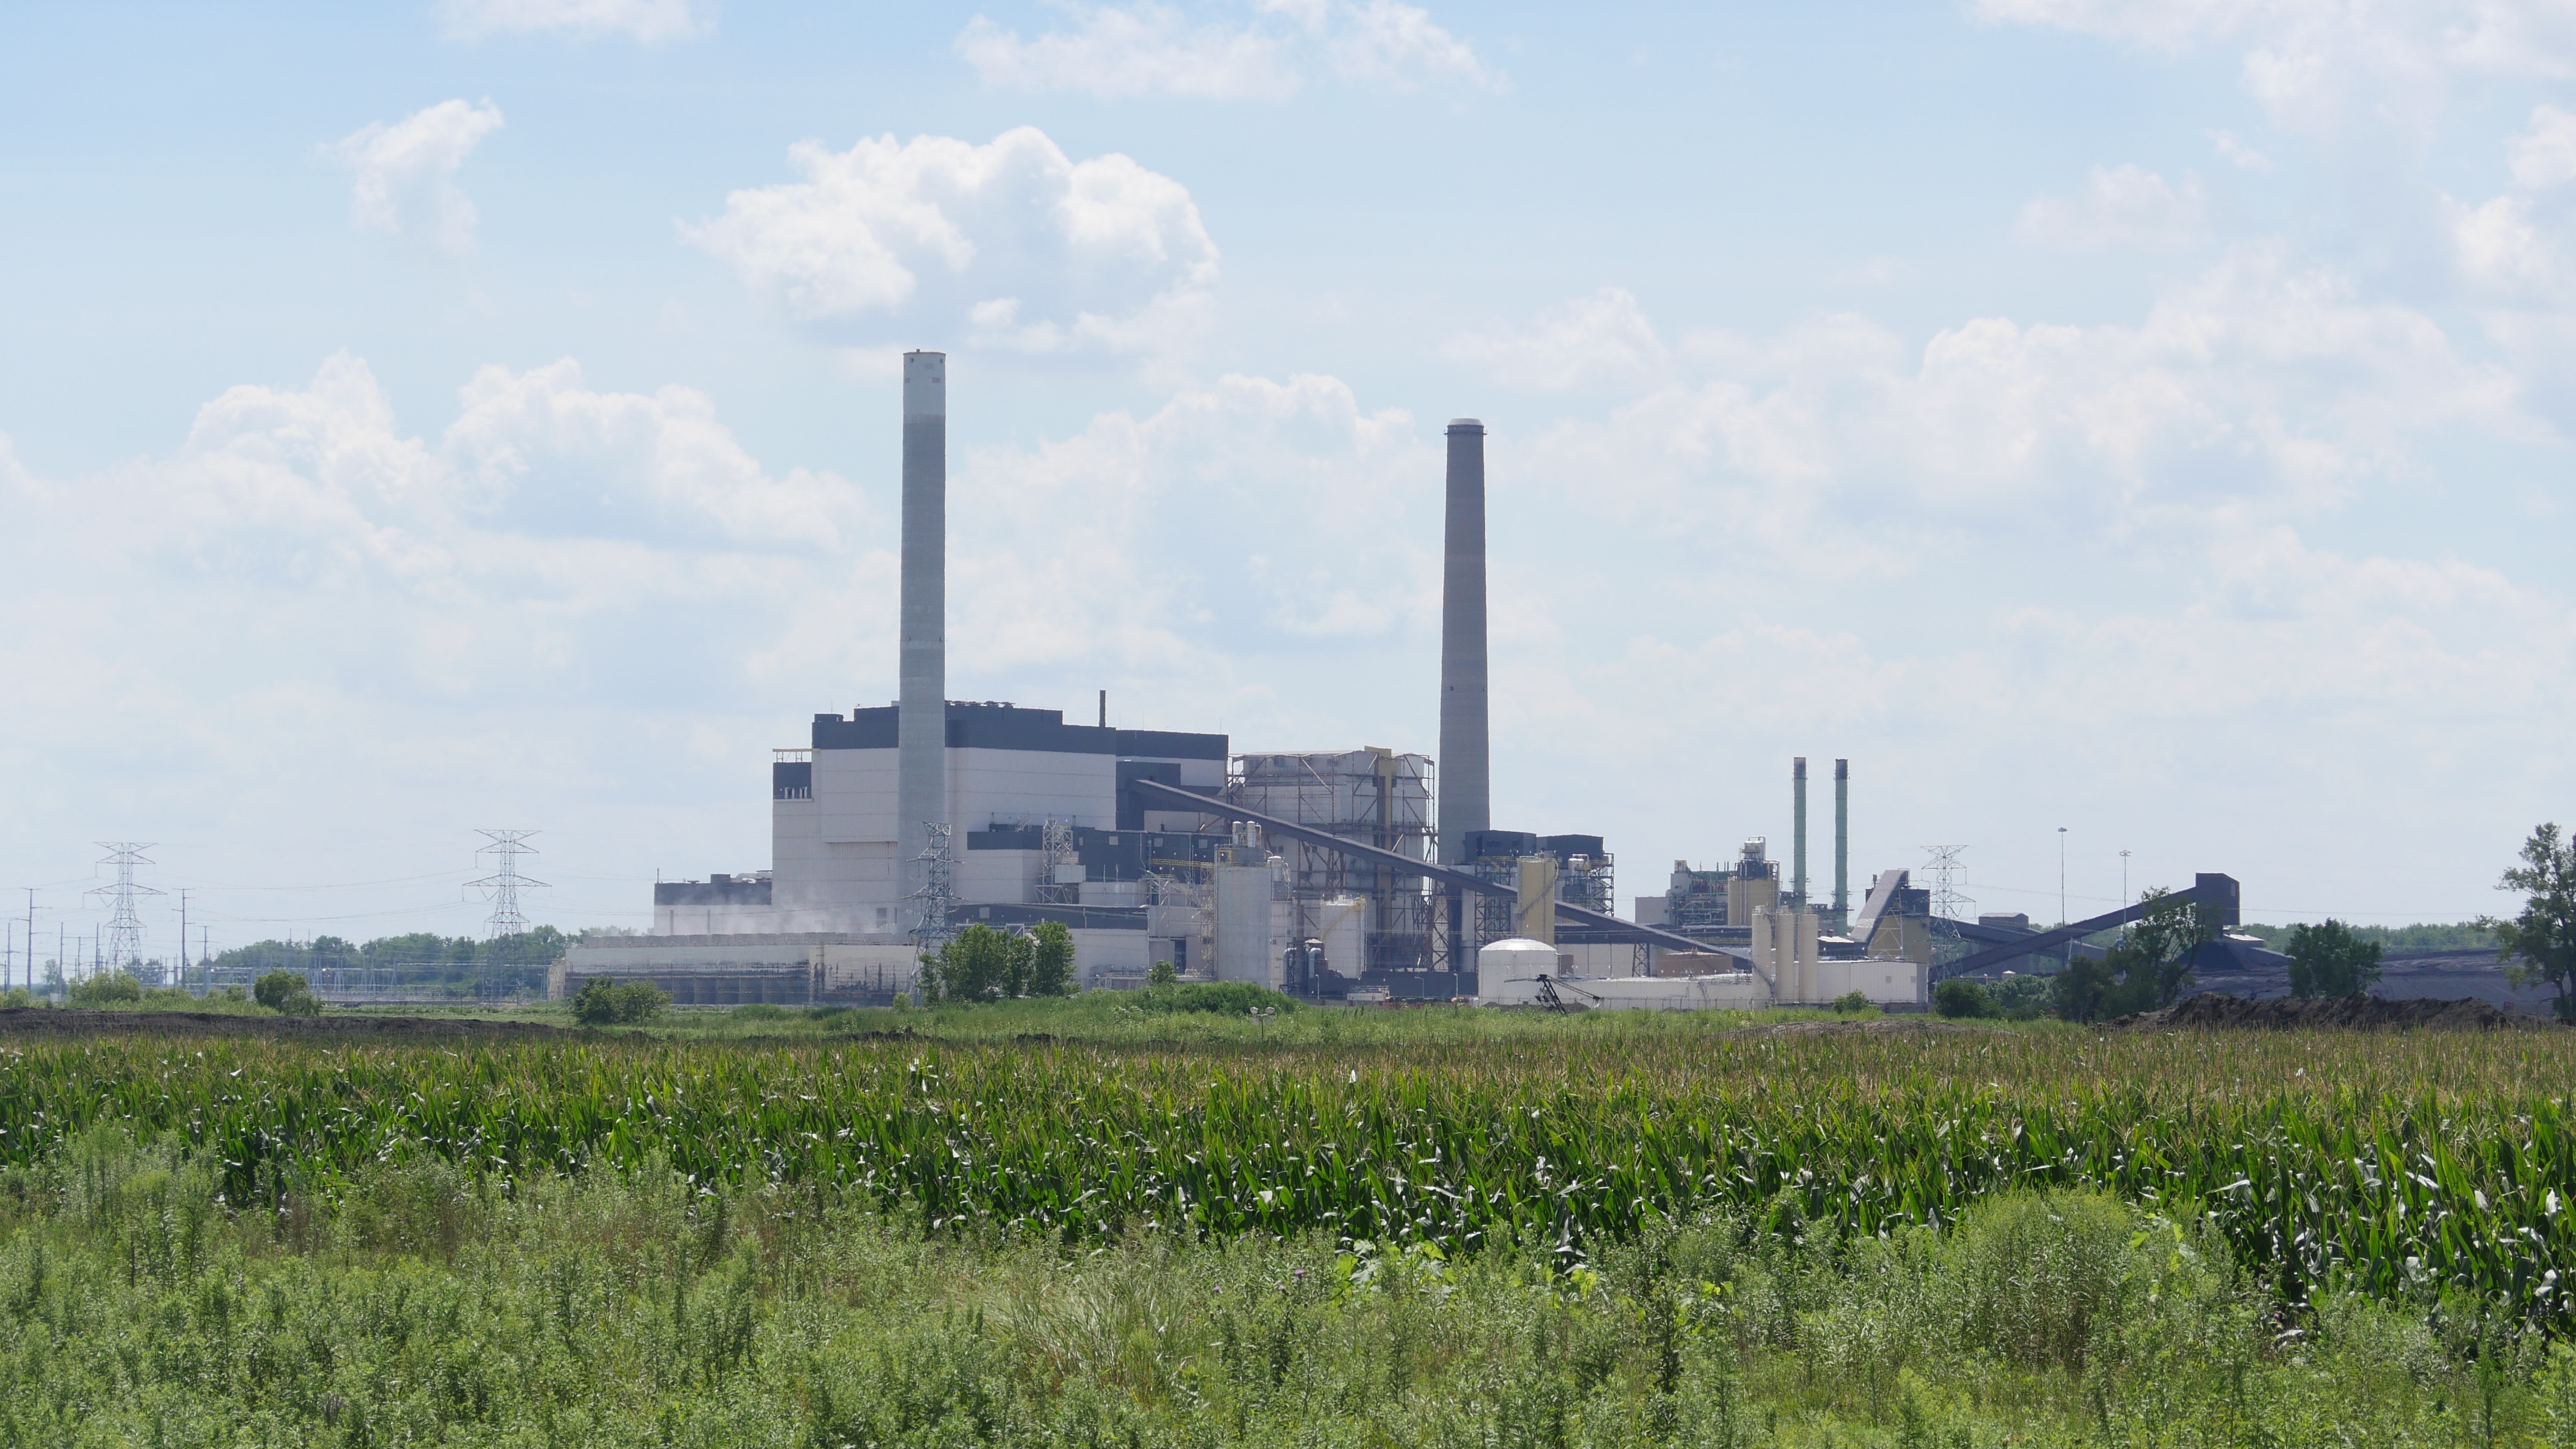
prairie, clean, industrial, industry, electricity, energy, power, burning, planet, electric, coal, pollution, nebraska, power supply, omaha, nuclear power plant, power station, generating, outdoor structure, electronics accessory